52nd Police Precinct Station House and Stable

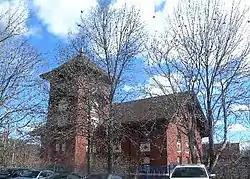

52nd Police Precinct Station House and Stable is a historic police station located in Norwood in the Bronx, New York City. It was built 1904–1906 and is a three-story, red brick structure approximately 50 feet by 80 feet in size. It is in the style of a Tuscan villa. It features a 21-foot square clock tower with large polychrome terracotta clock faces on three sides.